Lauter Valley Railway

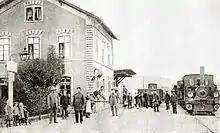
Lampertsmühle-Otterbach station in 1887

In 1895, the superstructure of the Lauter Valley Railway was reinforced to adapt to the requirements for the operation of freight trains because of the construction of the lower Glan Valley Railway from Lauterecken. The Lauterecken–Odernheim line opened in 1896 was the direct continuation of the Lauter Valley Railway. To the north of the original terminus at Lauterecken an additional halt ("Haltepunkt") was built in the district of Veldenzstadt to give access for the residents at the northern edge of the town and to the central Glan valley. From 1897, it was connected to the Rhine-Nahe Railway at Staudernheim.